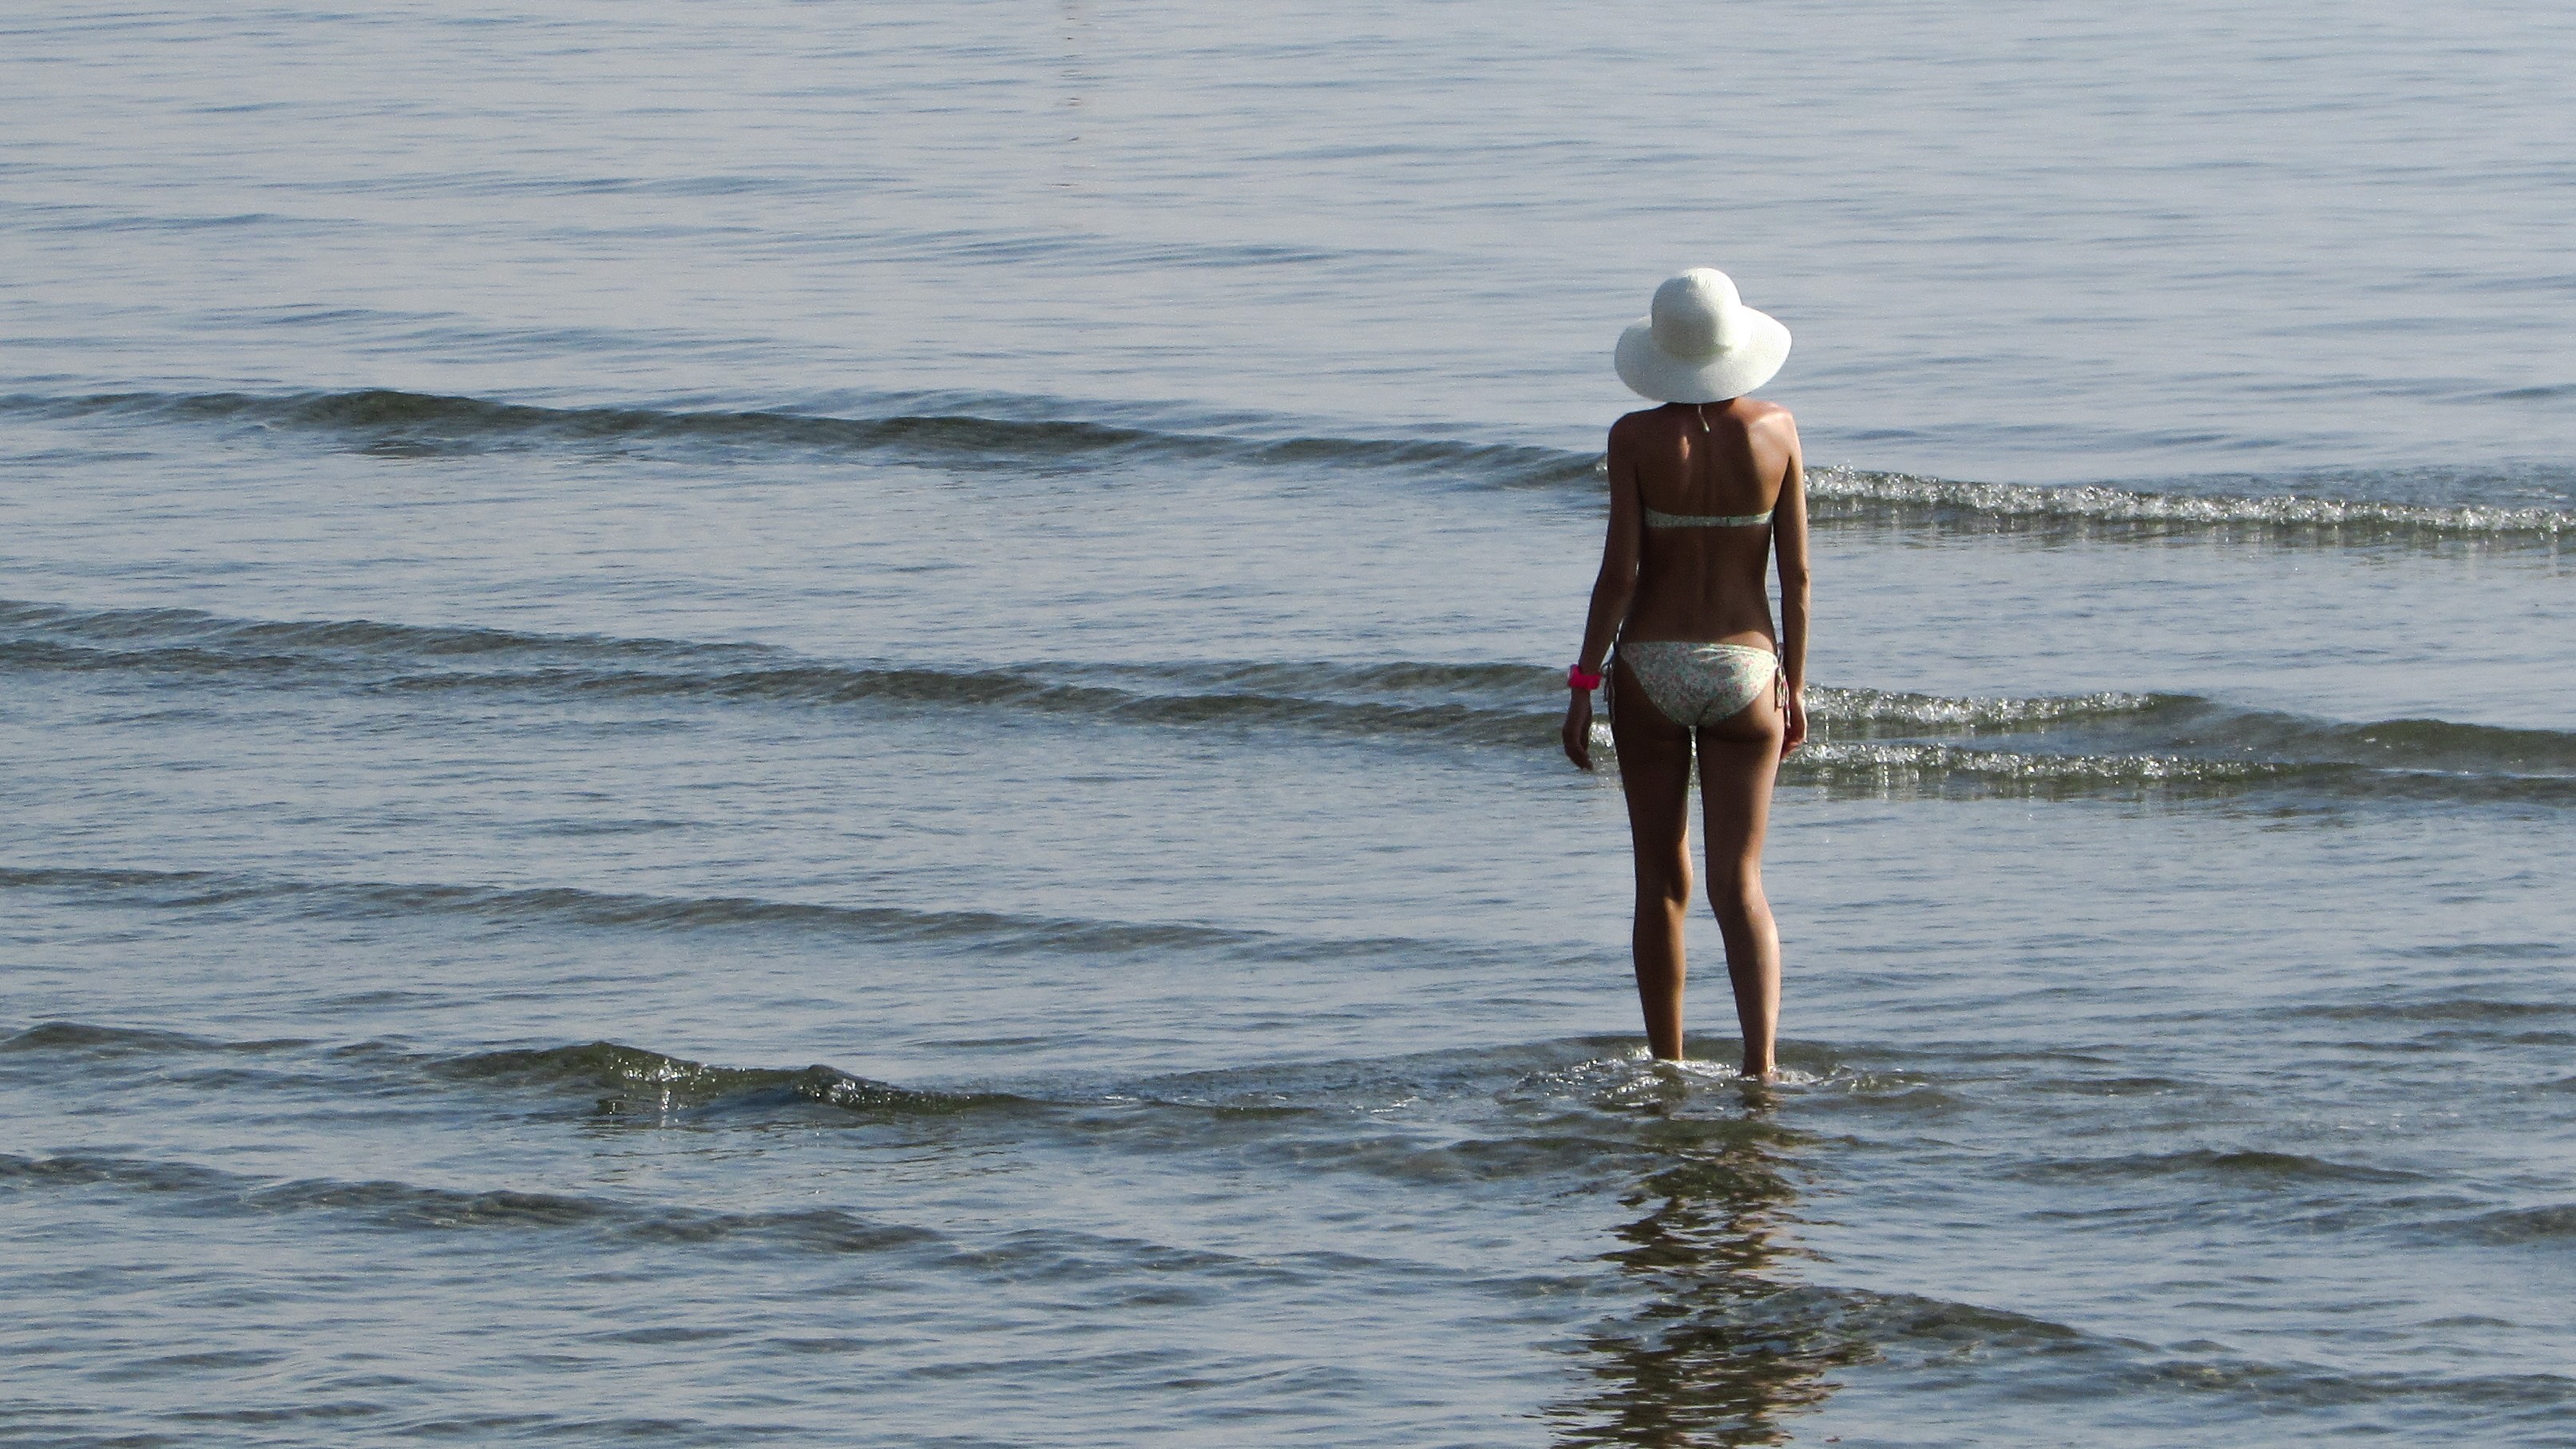
beach, sea, coast, ocean, silhouette, woman, shore, wave, vacation, surfing, romantic, hat, lady, bikini, body of water, slim, attractive, morning light, water sport, wind wave, surfing equipment and supplies